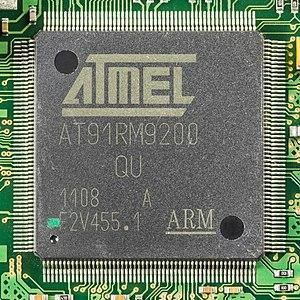
AT91 est le nom d'une famille de microcontrôleurs, développée par Atmel, à base d'architecture ARM qui comprend les sous-familles :